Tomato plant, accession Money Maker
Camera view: bottom (45 deg); turntable rotation: 330 degrees
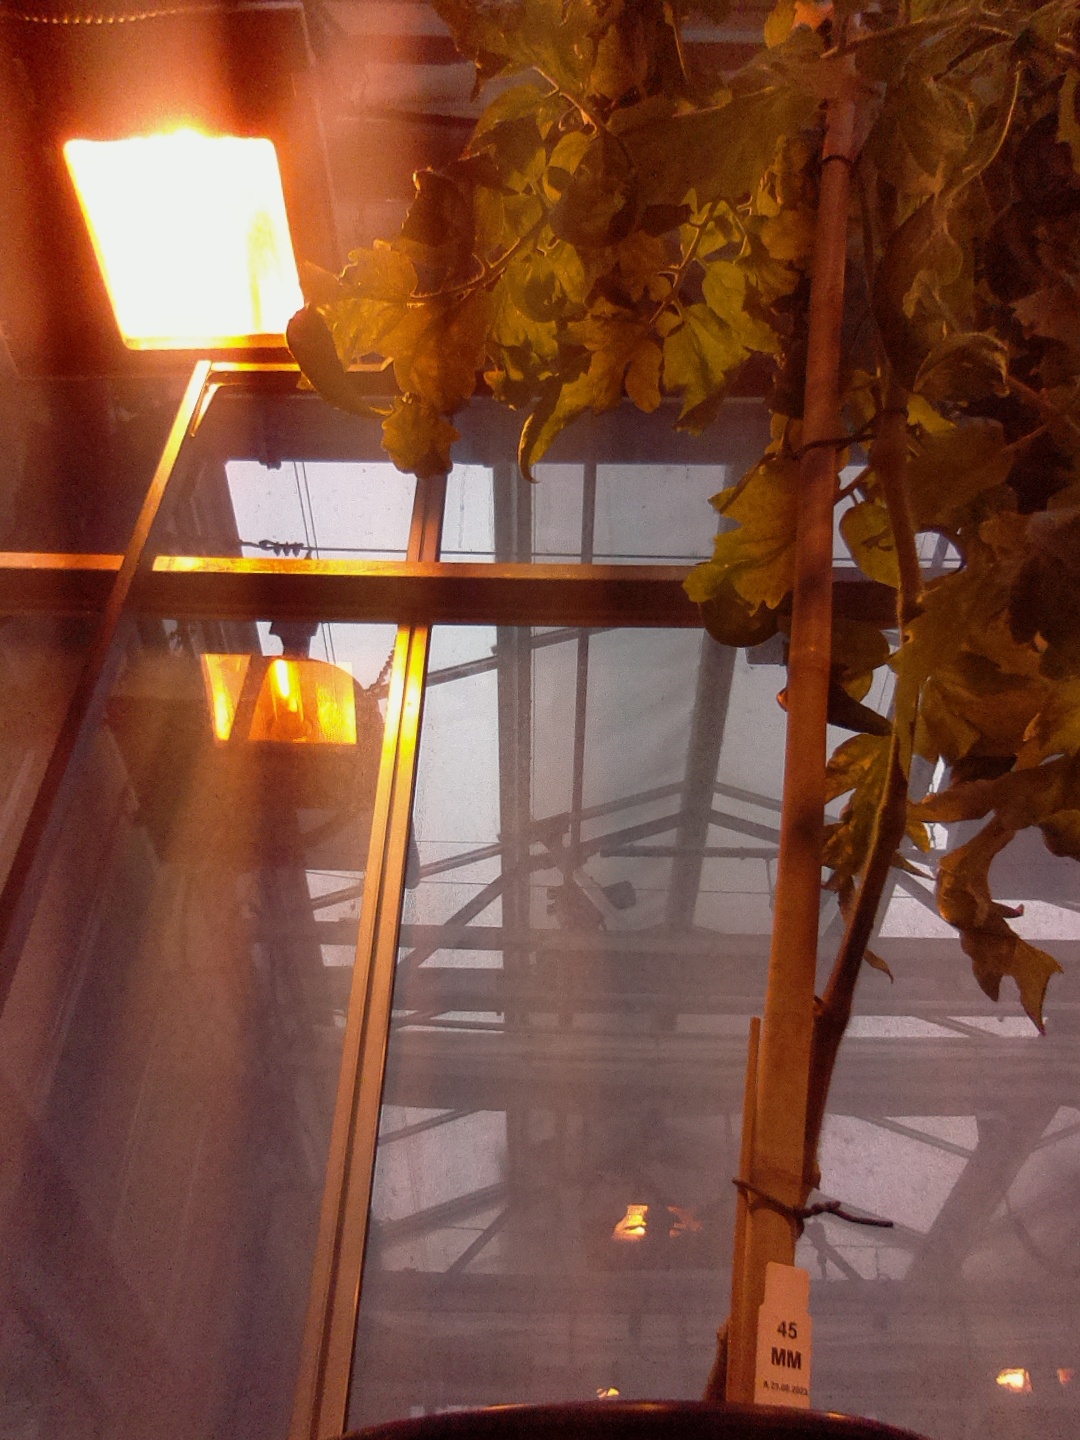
BBCH growth stage 76: 60%-70% of final fruit size